Shalrie Joseph

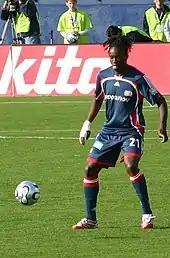
Joseph playing for the Revs in the MLS Cup 2006.

Joseph was drafted fourteenth overall in the 2002 MLS SuperDraft by the New England Revolution on February 10, 2002, signing with the club on December 2, 2002. He did not join the team until the 2003 season, having spent much of 2002 searching for a club overseas and later playing for the New York Freedom of USL D-3 Pro League. Upon joining the Revolution, Joseph quickly proved himself to be one of the most talented defensive midfielders in the league. Joseph made his MLS debut on April 19, 2003, coming on as a 46th minute substitute for Daniel Hernández in a 2-1 loss to the Columbus Crew. He made his first full Revolution start the following week on April 26 in a 2-1 win over the Dallas Burn. Joseph scored his first MLS goal on September 28, 2003 in a 3-2 overtime win over the Columbus Crew.